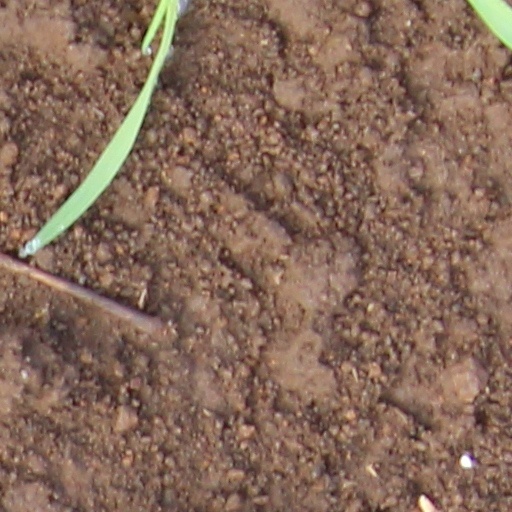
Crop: wheat